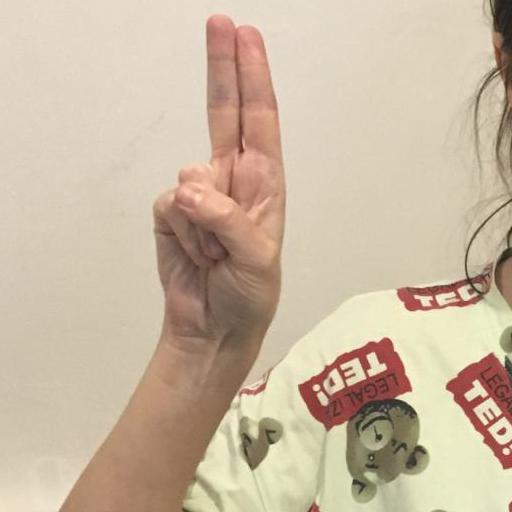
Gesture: two_up